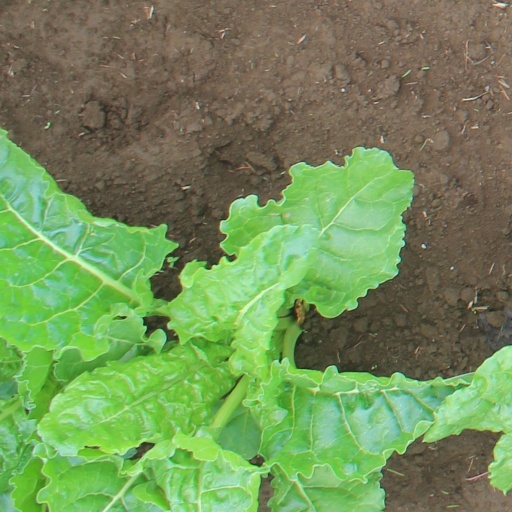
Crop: sugar beet